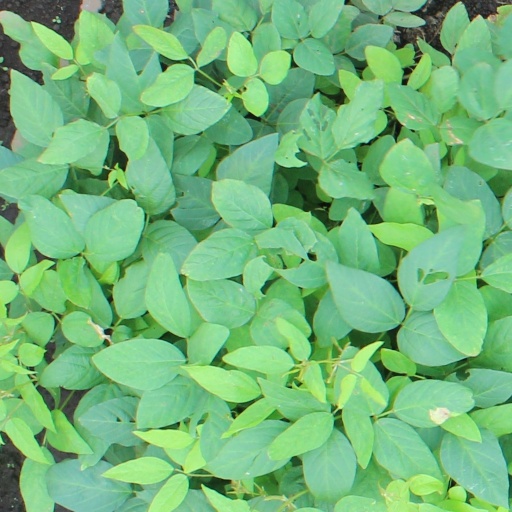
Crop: soybean